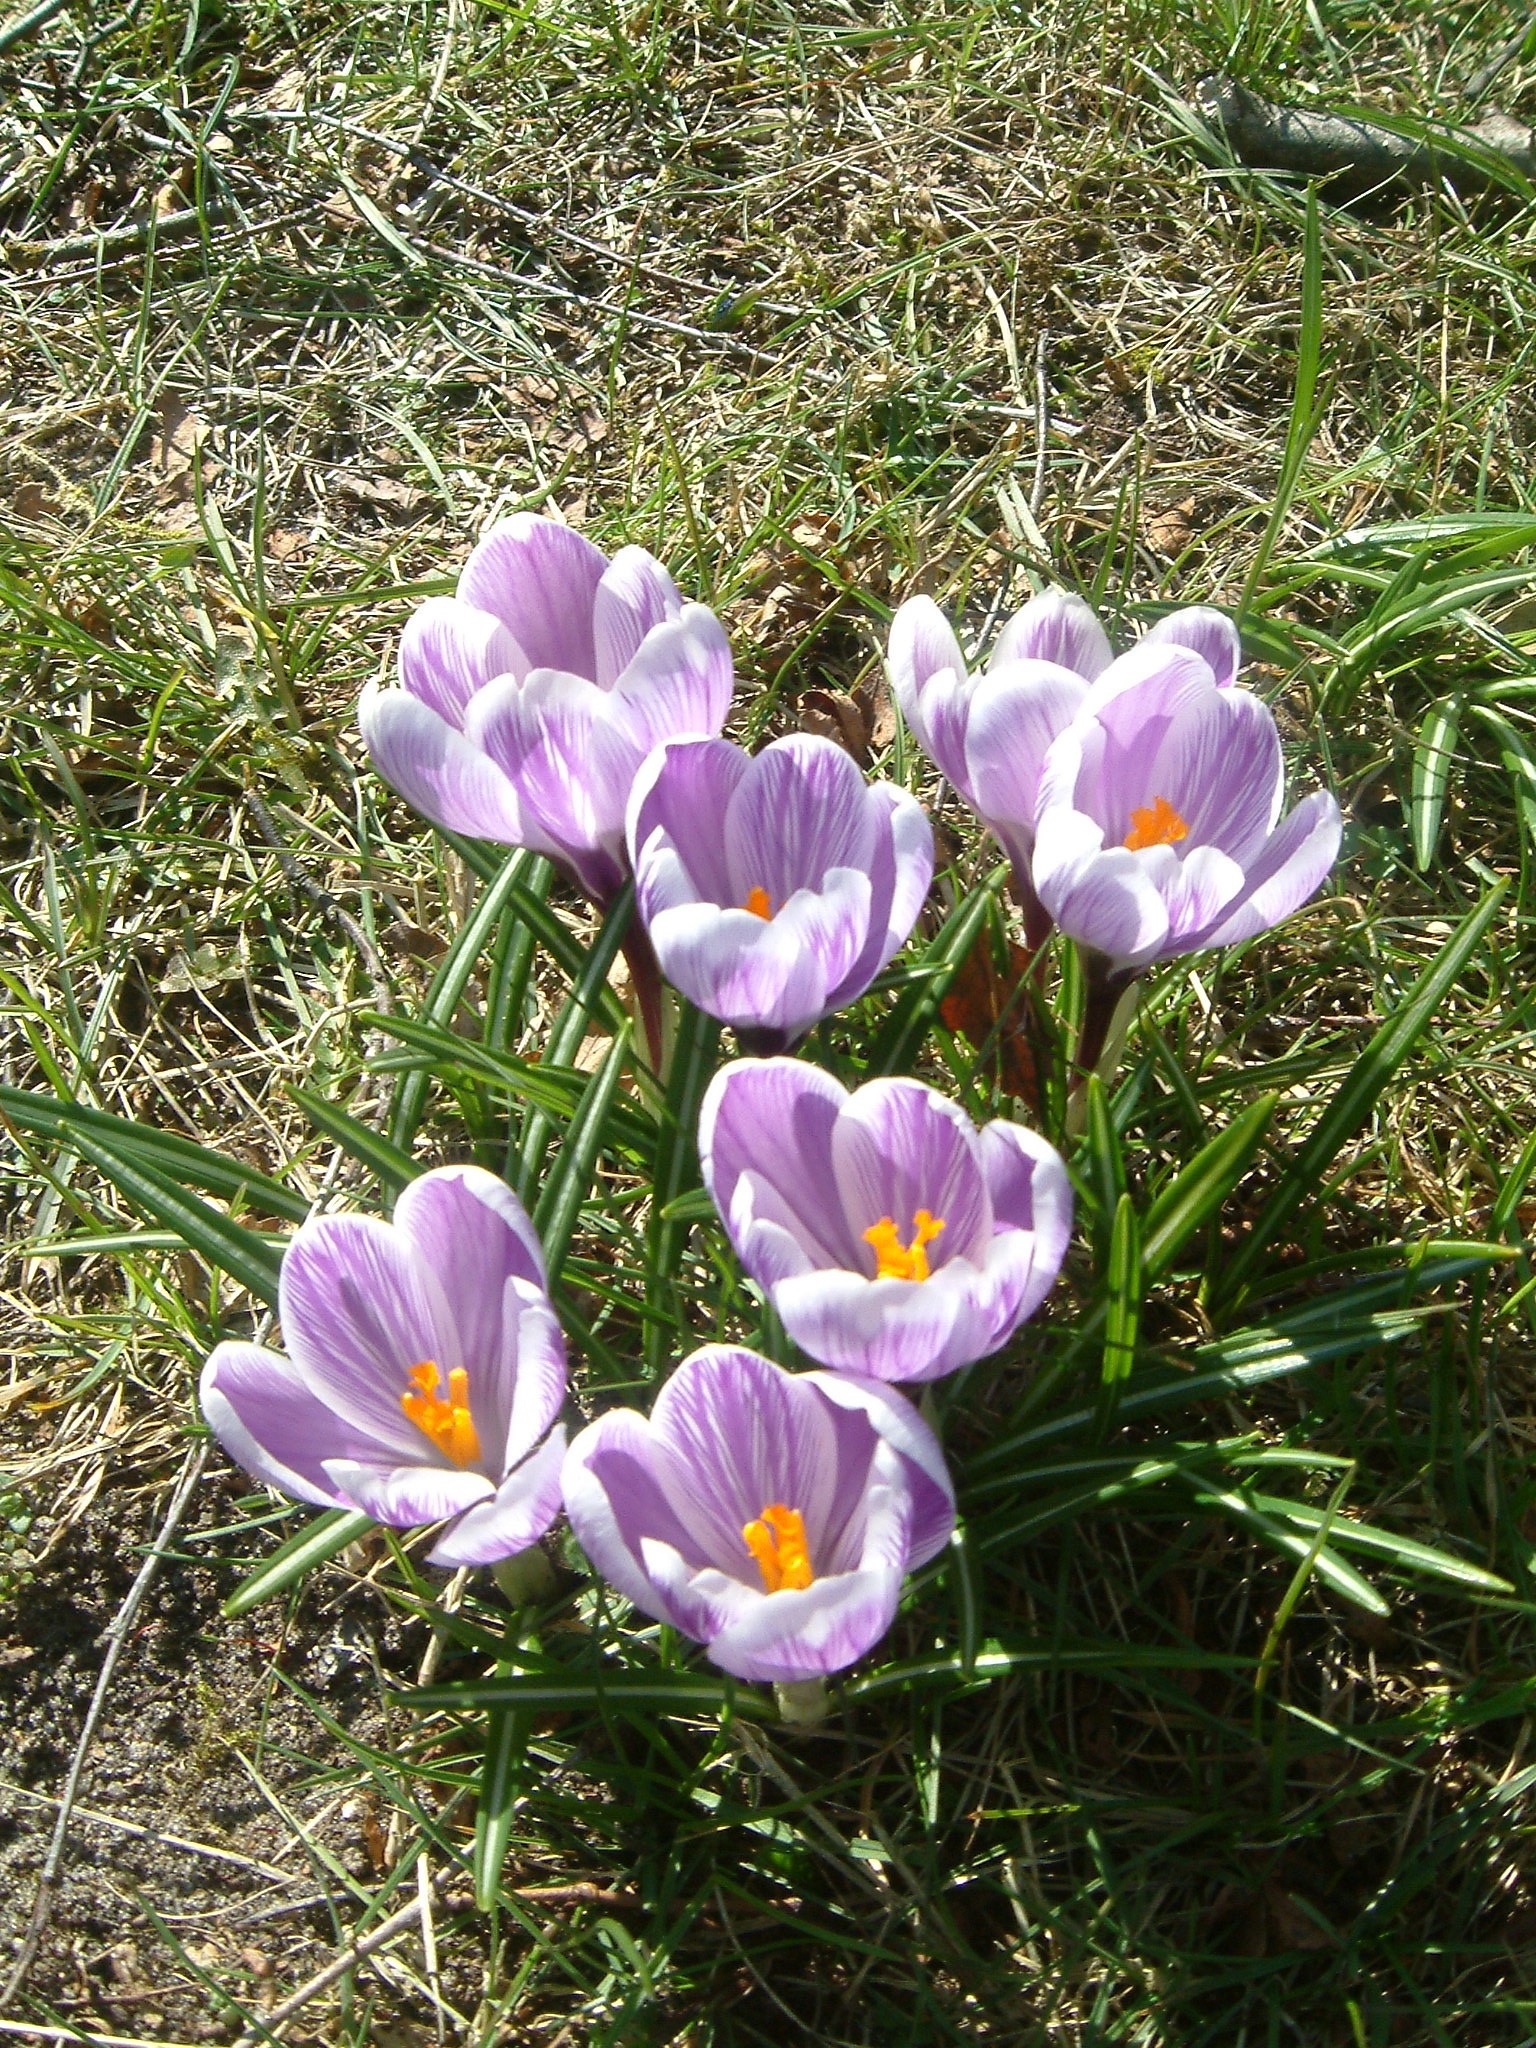
plant, meadow, flower, purple, petal, botany, flora, wildflower, crocus, spring flowers, flowering plant, flower bulbs, land plant, iris family